Alexandre Prémat

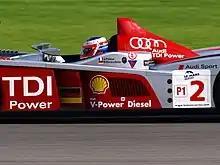
Prémat in the cockpit of an Audi R10 TDI en route to winning the 2008 Le Mans Series Drivers Championship.

Born in Juvisy-sur-Orge, Essonne, In 1999, Alex Prémat showcased his exceptional talent by winning the Coupe du Monde de Karting 125cc ICC, solidifying his place among the sport’s top drivers. That same year, he finished as vice-champion in the Formule France de Karting ICC, clinching six victories. His success continued in 2000, when Prémat captured the Champion de France FC 125cc title, proving his dominance in French karting and setting the stage for a promising career in motorsport.